Culture of Thailand

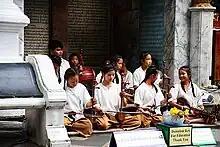
Schoolgirls and boys playing "khrueang sai" in front of a temple

Thai classical dance has several main types of dance including Rabam, Ram, Fon/Sueng/Manora, Khon, and Lakhon. Within these categories, there are subtypes. The first detailed European record of Thai classical dances was made during the Ayutthaya Kingdom, which described a tradition and style that is still seen today. During the reign of King Narai, Ayutthaya had formal diplomatic relations with Louis XIV, the Sun King of France. In 1687, French diplomat Simon de la Loubère was sent to record Ayutthaya Kingdom traditions. In his account, La Loubère described Khon as a figure dance with armed and masked dancers representing combat. He also recorded Lakhon, a three-day epic and dramatic poem sung by several actors, and Rabam, a slow march round dance with contorted body and arm movements. Khon dancers wore gilded paper-bonnets with hanging sides adorned with counterfeit stones and pendants of gilded wood.